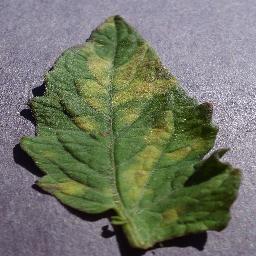
Label: Tomato___Leaf_Mold